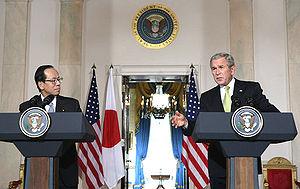
Yasuo Fukuda, né le 16 juillet 1936 à Takasaki, ville de la préfecture de Gunma, est un homme d'État japonais. Fils de l'ancien Premier ministre Takeo Fukuda, il est lui-même président du Parti libéral-démocrate du 23 septembre 2007 au 22 septembre 2008 et Premier ministre du Japon du 26 septembre 2007 au 24 septembre 2008.